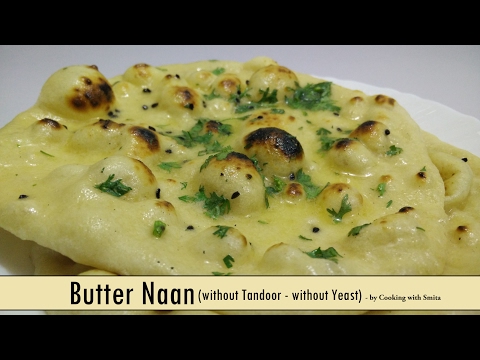
Dish: butter_naan